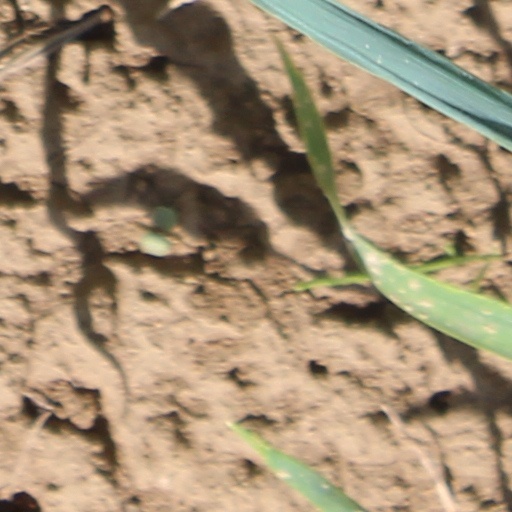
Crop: wheat